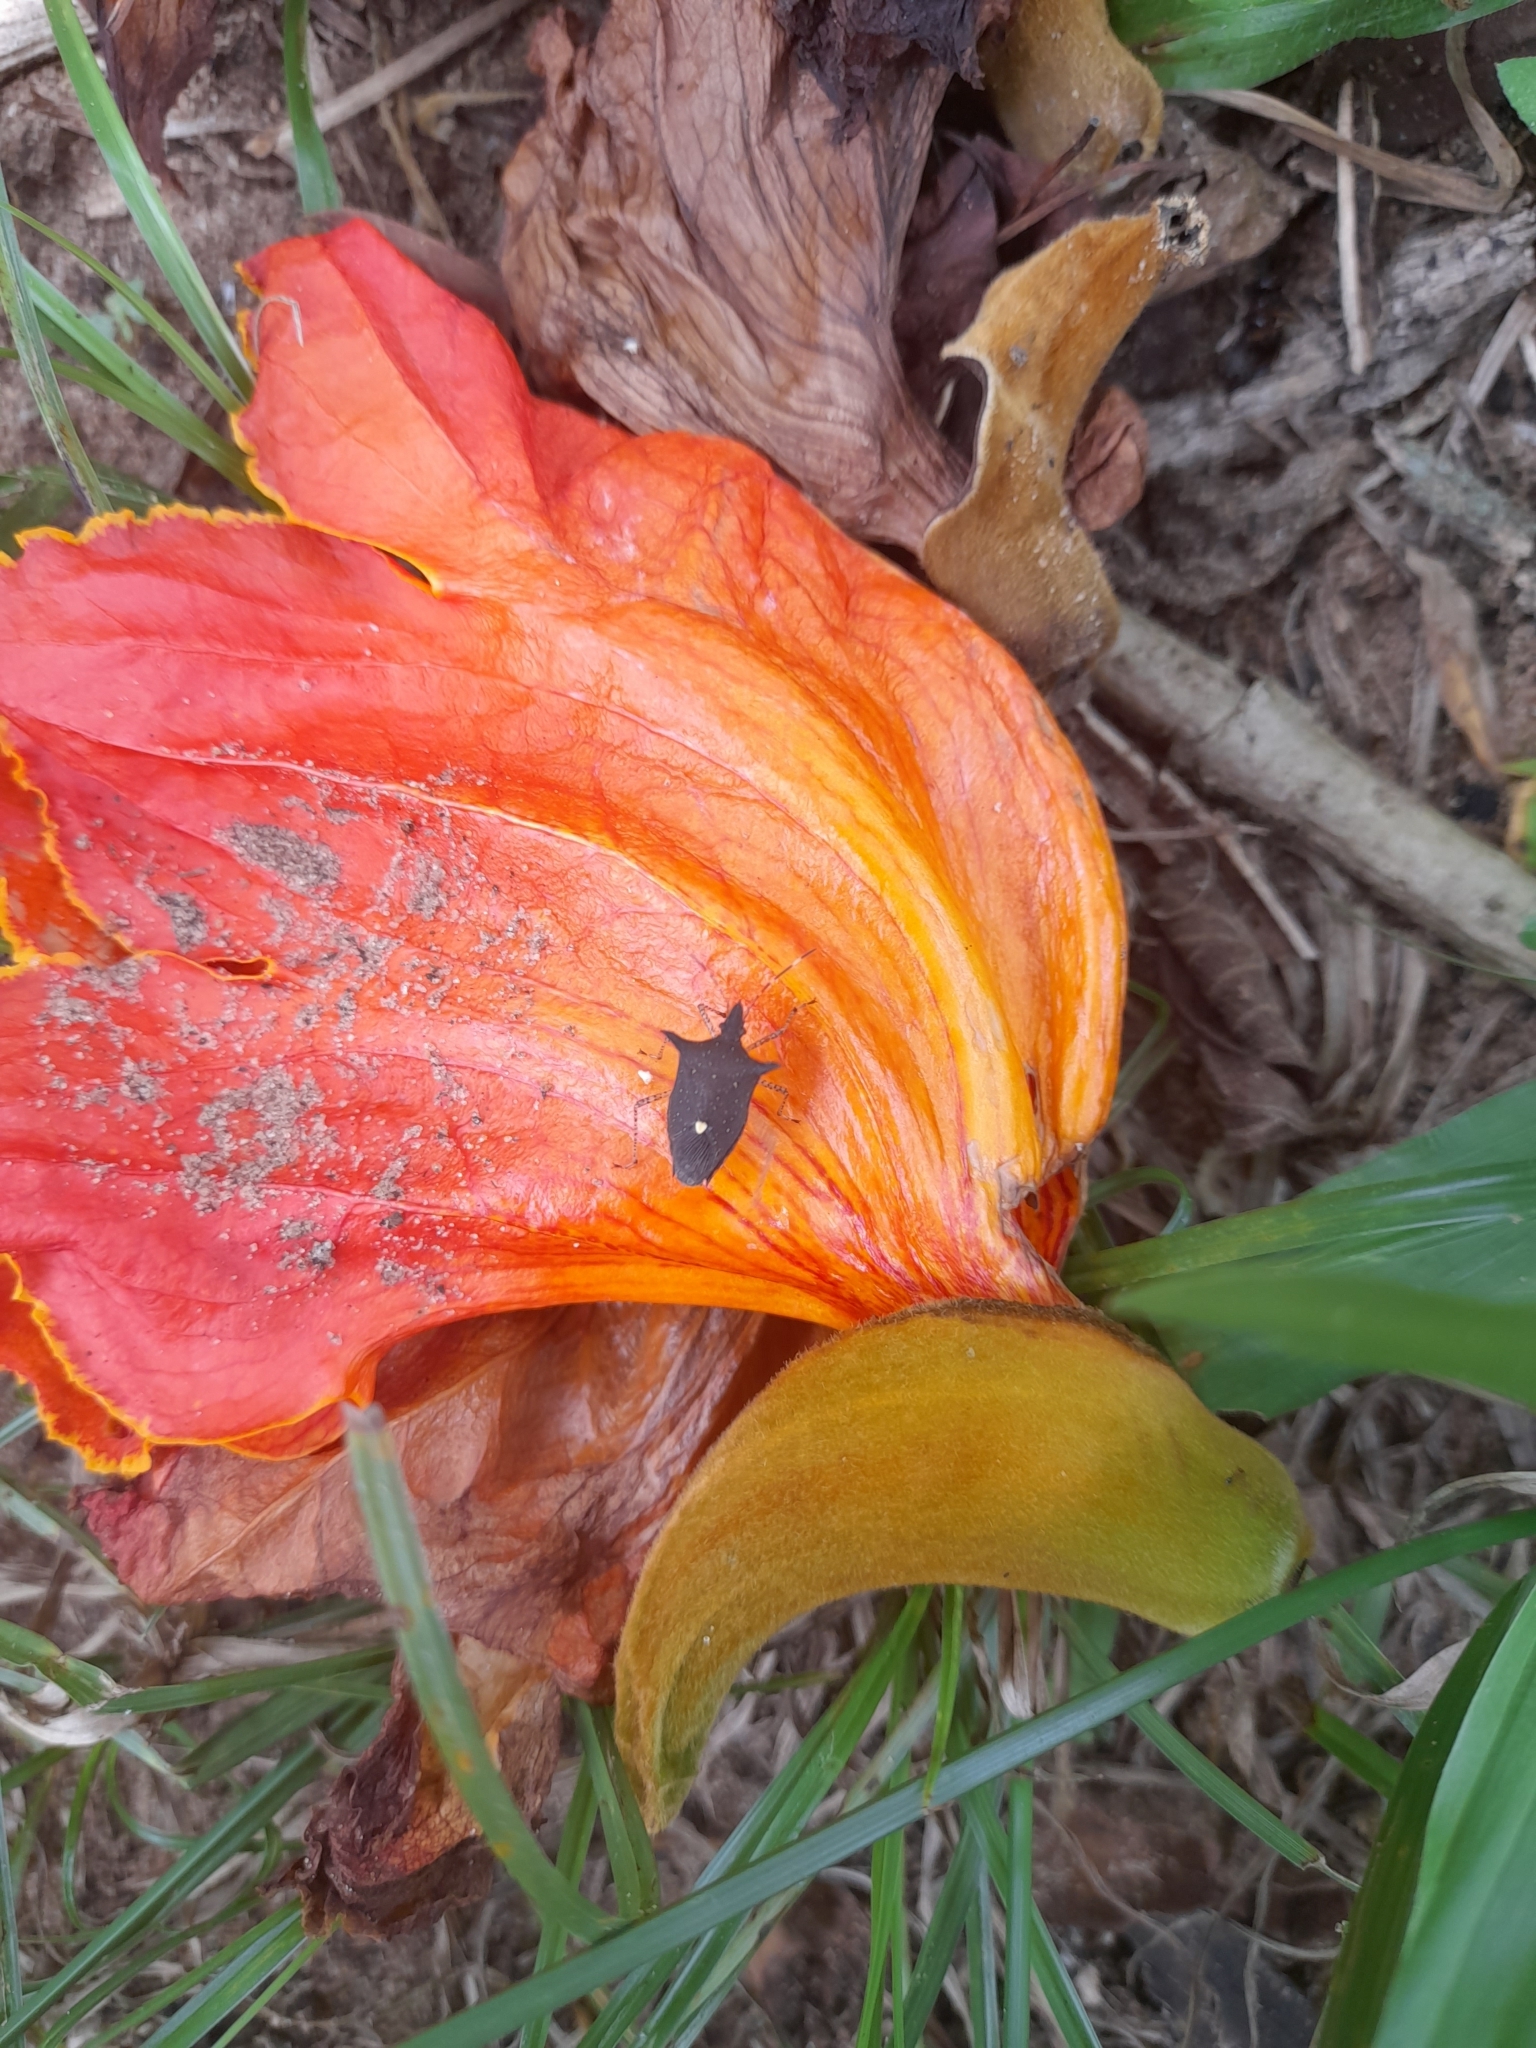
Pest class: stink_bug